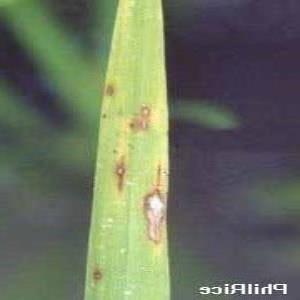
Disease: Blast